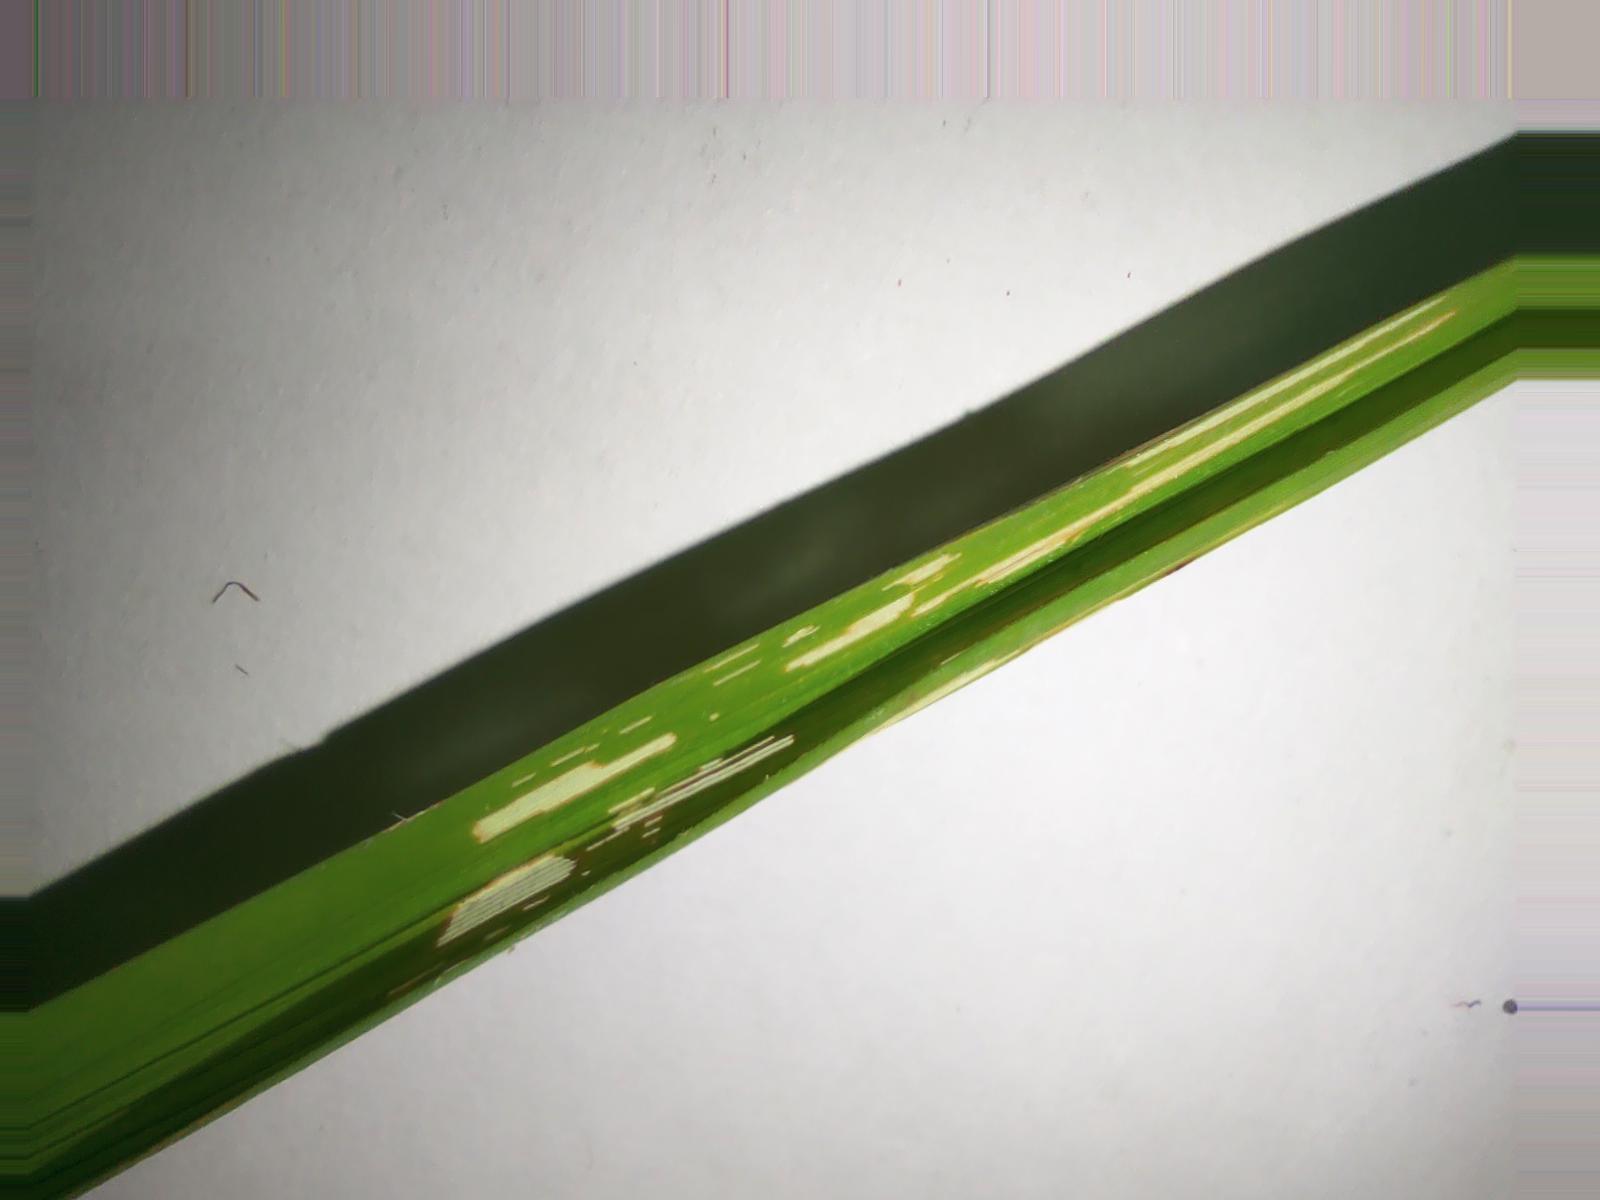
Nhãn: Sâu gai ( Hispa )